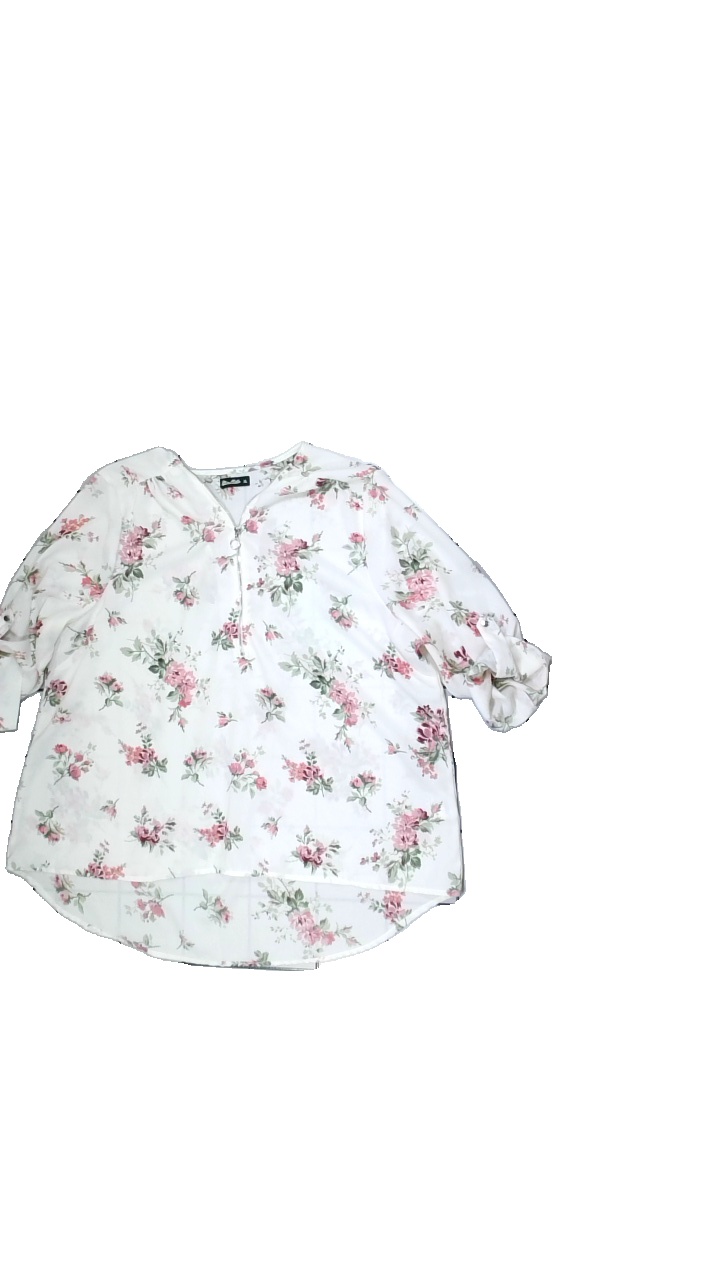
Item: Blouse (Ladies)
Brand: Miss Milla
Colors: White, Multicolor, Pink, Green, Purple
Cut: Regular, V-collar
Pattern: Floral print
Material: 100%polyester
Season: Spring
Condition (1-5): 3
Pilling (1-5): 3
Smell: Major
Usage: Export
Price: <50